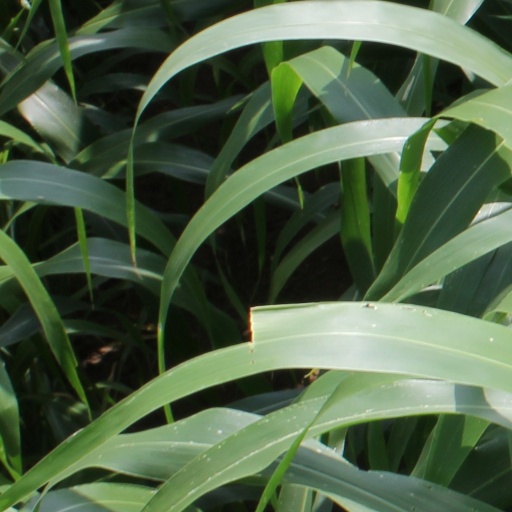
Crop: sorghum